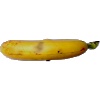
Label: Banana Lady Finger 1